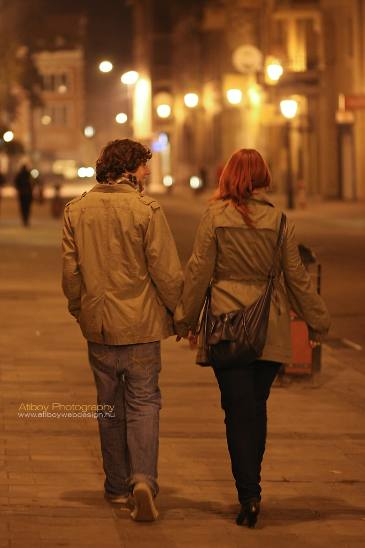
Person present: Yes